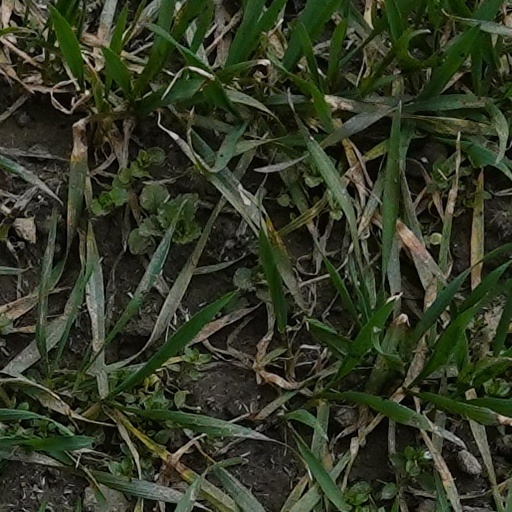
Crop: wheat